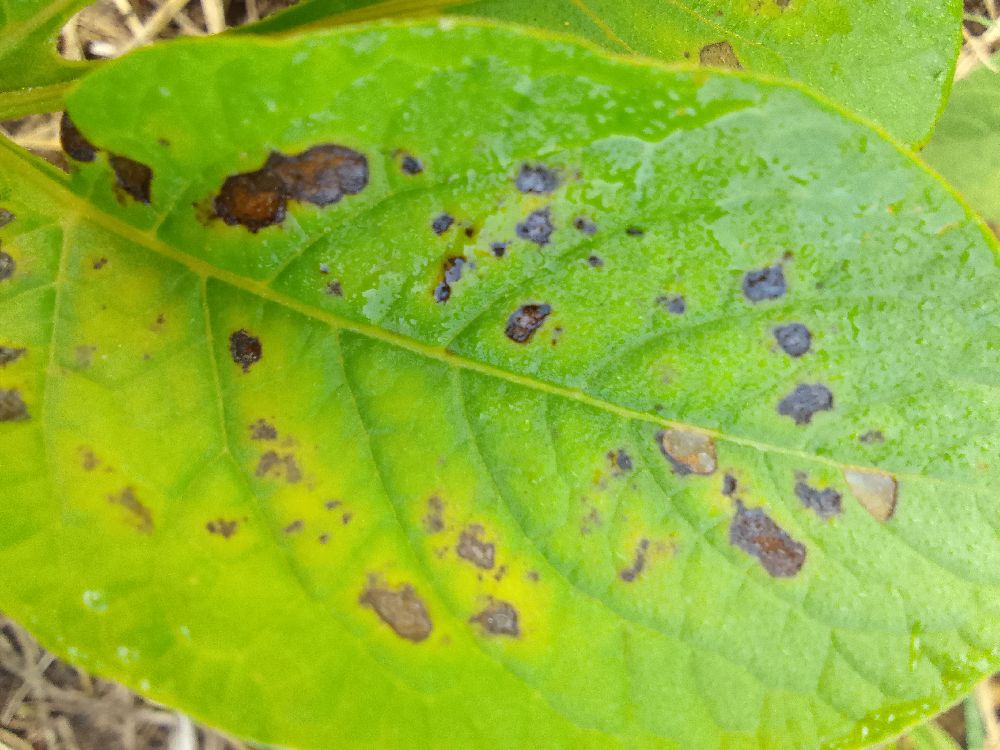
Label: Early blight